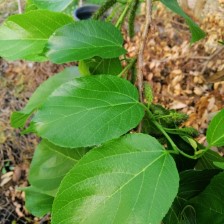
Variety: TaiwanMeacho